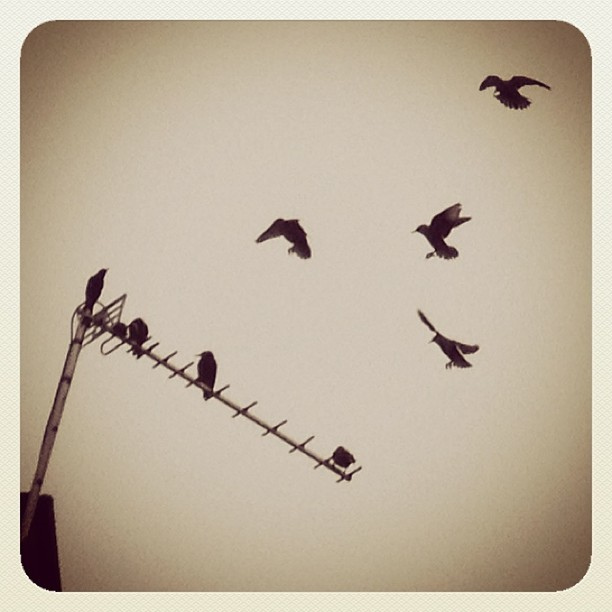
user: Given an image and a question. Answer the question in a short answer. Question: What kind of birds are these? Short Answer:
assistant: crow